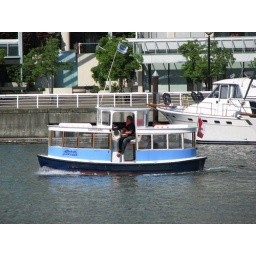
Just boring blue (compare with the striped one elsewhere in my collection).